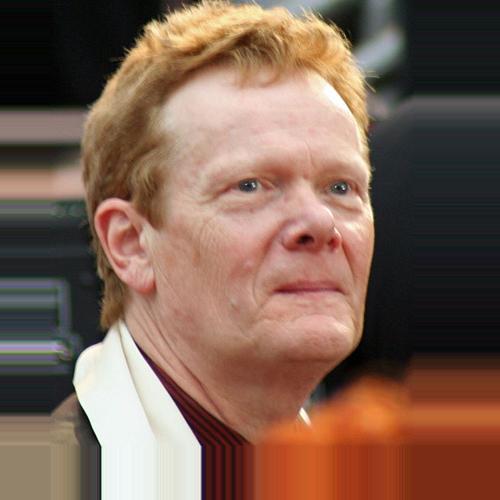
Age: 59